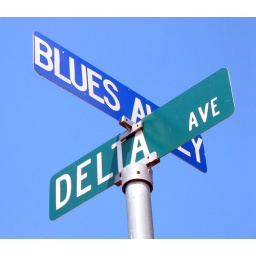
Blues Alley street sign in Clarksdale MS